Abraham Vinck

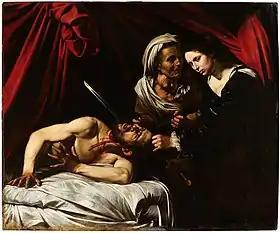
"Judith beheading Holofernes" (Toulouse)

When Caravaggio left Naples on 14 June 1607, he left two paintings - the "Madonna of the Rosary" and "Judith beheading Holofernes" - in the studio in Naples that was shared by Louis Finson and his partner Abraham Vinck. Vinck likely took the two paintings with him when he left Naples for Amsterdam around 1609. Later Finson also moved to Amsterdam. The two paintings are mentioned again, this time in the will and testament dated 19 September 1617 prepared by Finson in Amsterdam. In his will Finson left Vinck his share in the two Caravaggio paintings that they had owned jointly since Naples. After Vinck died his heirs sold the "Madonna of the Rosary" after 1619 for 1800 florins to a committee of Flemish painters and "amateurs" led by Peter Paul Rubens for the Saint Paul's Church of the Dominican friars in Antwerp. In 1786, Emperor Joseph II of Austria first ordered the closure of all 'useless' monastic orders and then claimed the painting of Caravaggio for his art collection. It can now be admired in the Kunsthistorisches Museum in Vienna. Caravaggio's work, which was a gift of Antwerp's leading artists and an expression of their deep religious devotion had thus become the object of looting by the Austrian rulers of Flanders.